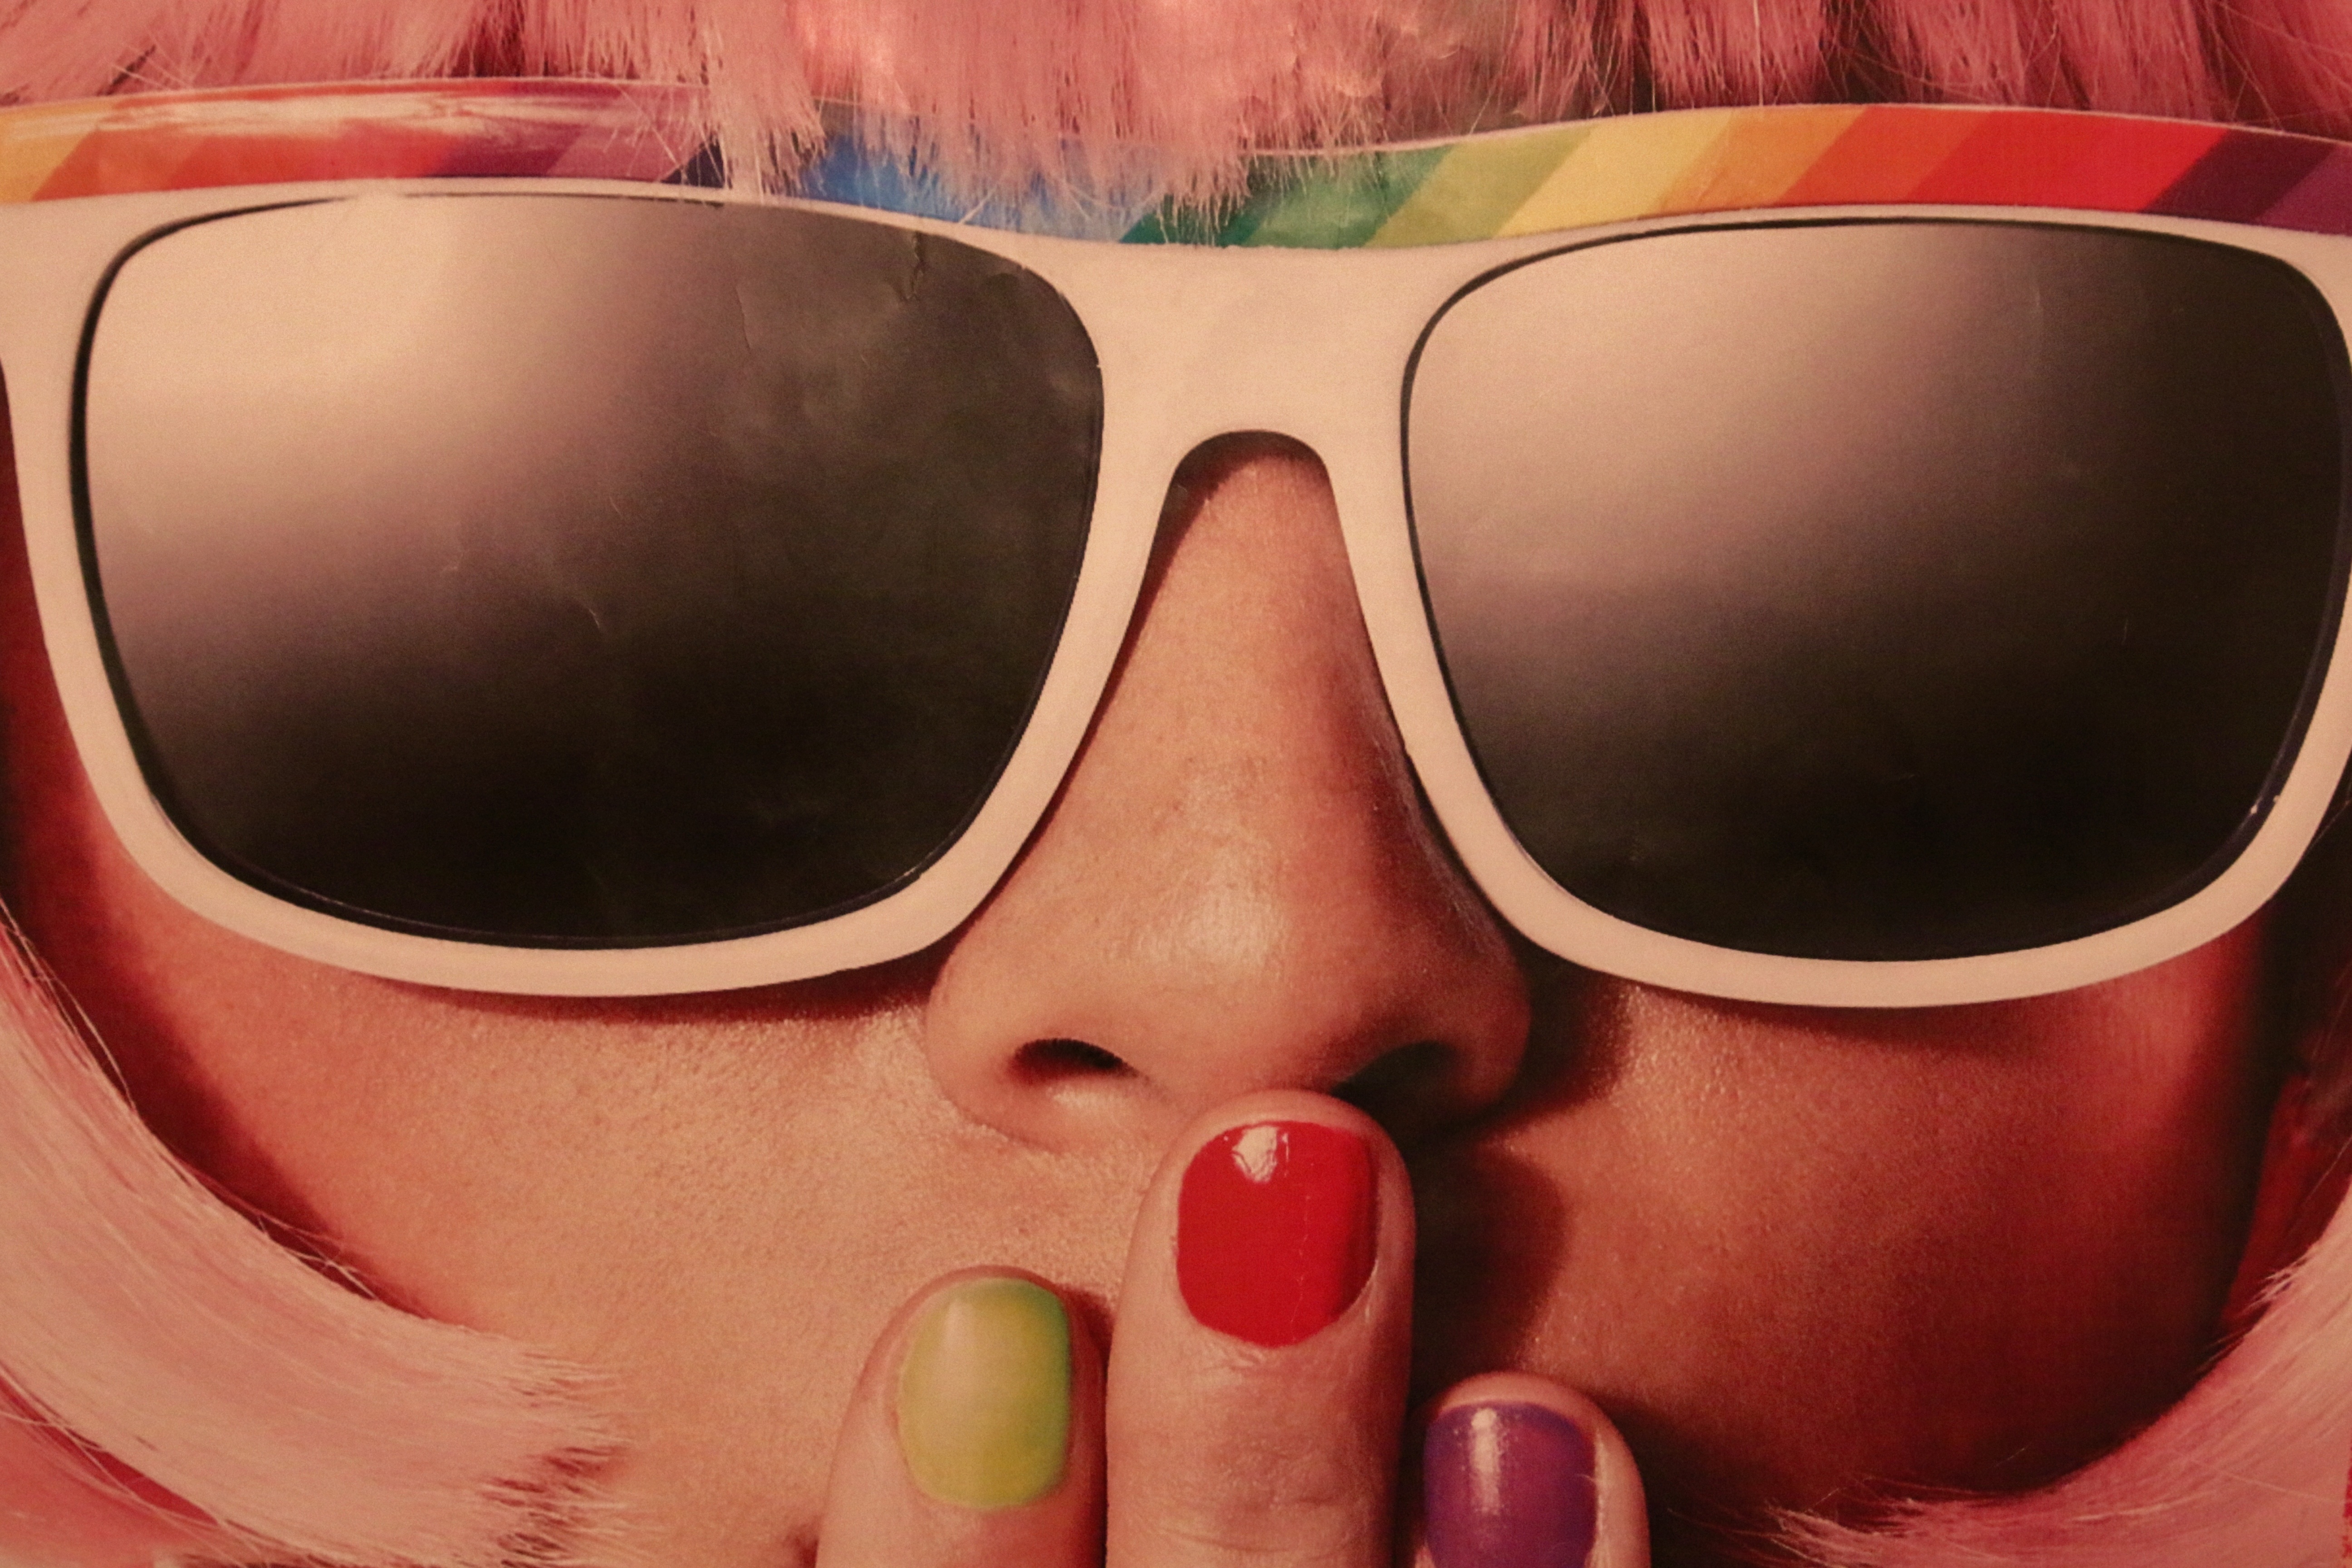
eyewear, sunglasses, face, glasses, cool, lip, nose, red, pink, vision care, chin, close up, mouth, eye, goggles, Material property, personal protective equipment, illustration, flesh, games, Tints and shades